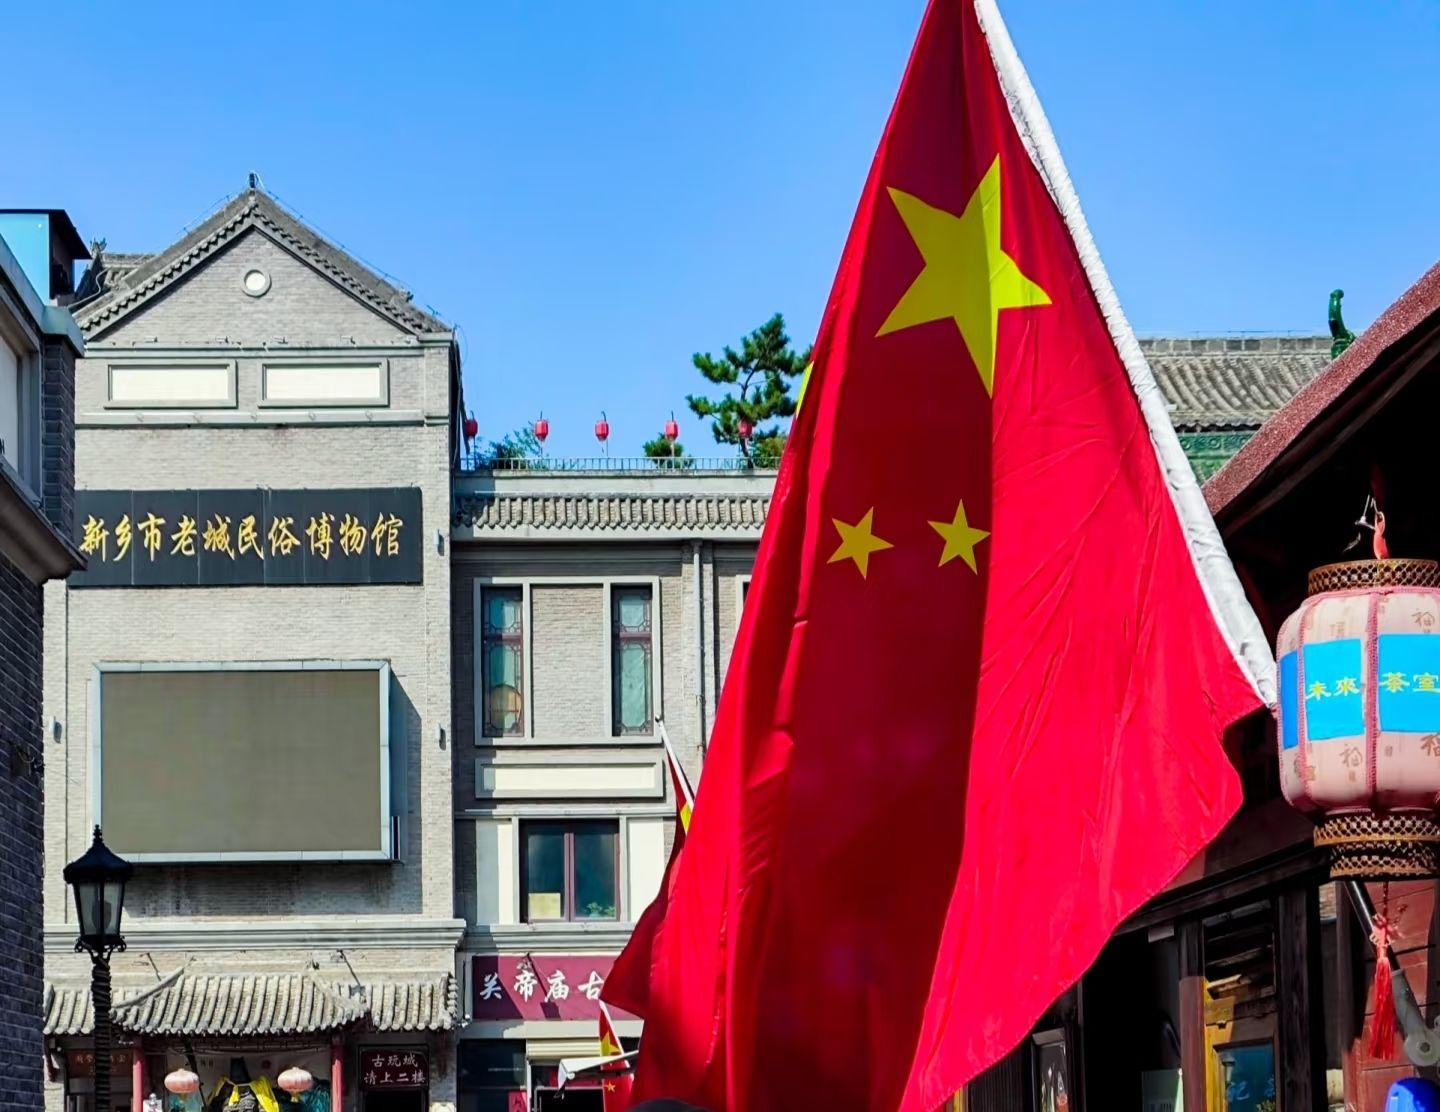
地标名称：新乡市老城民俗博物馆
所在城市：新乡市·红旗区